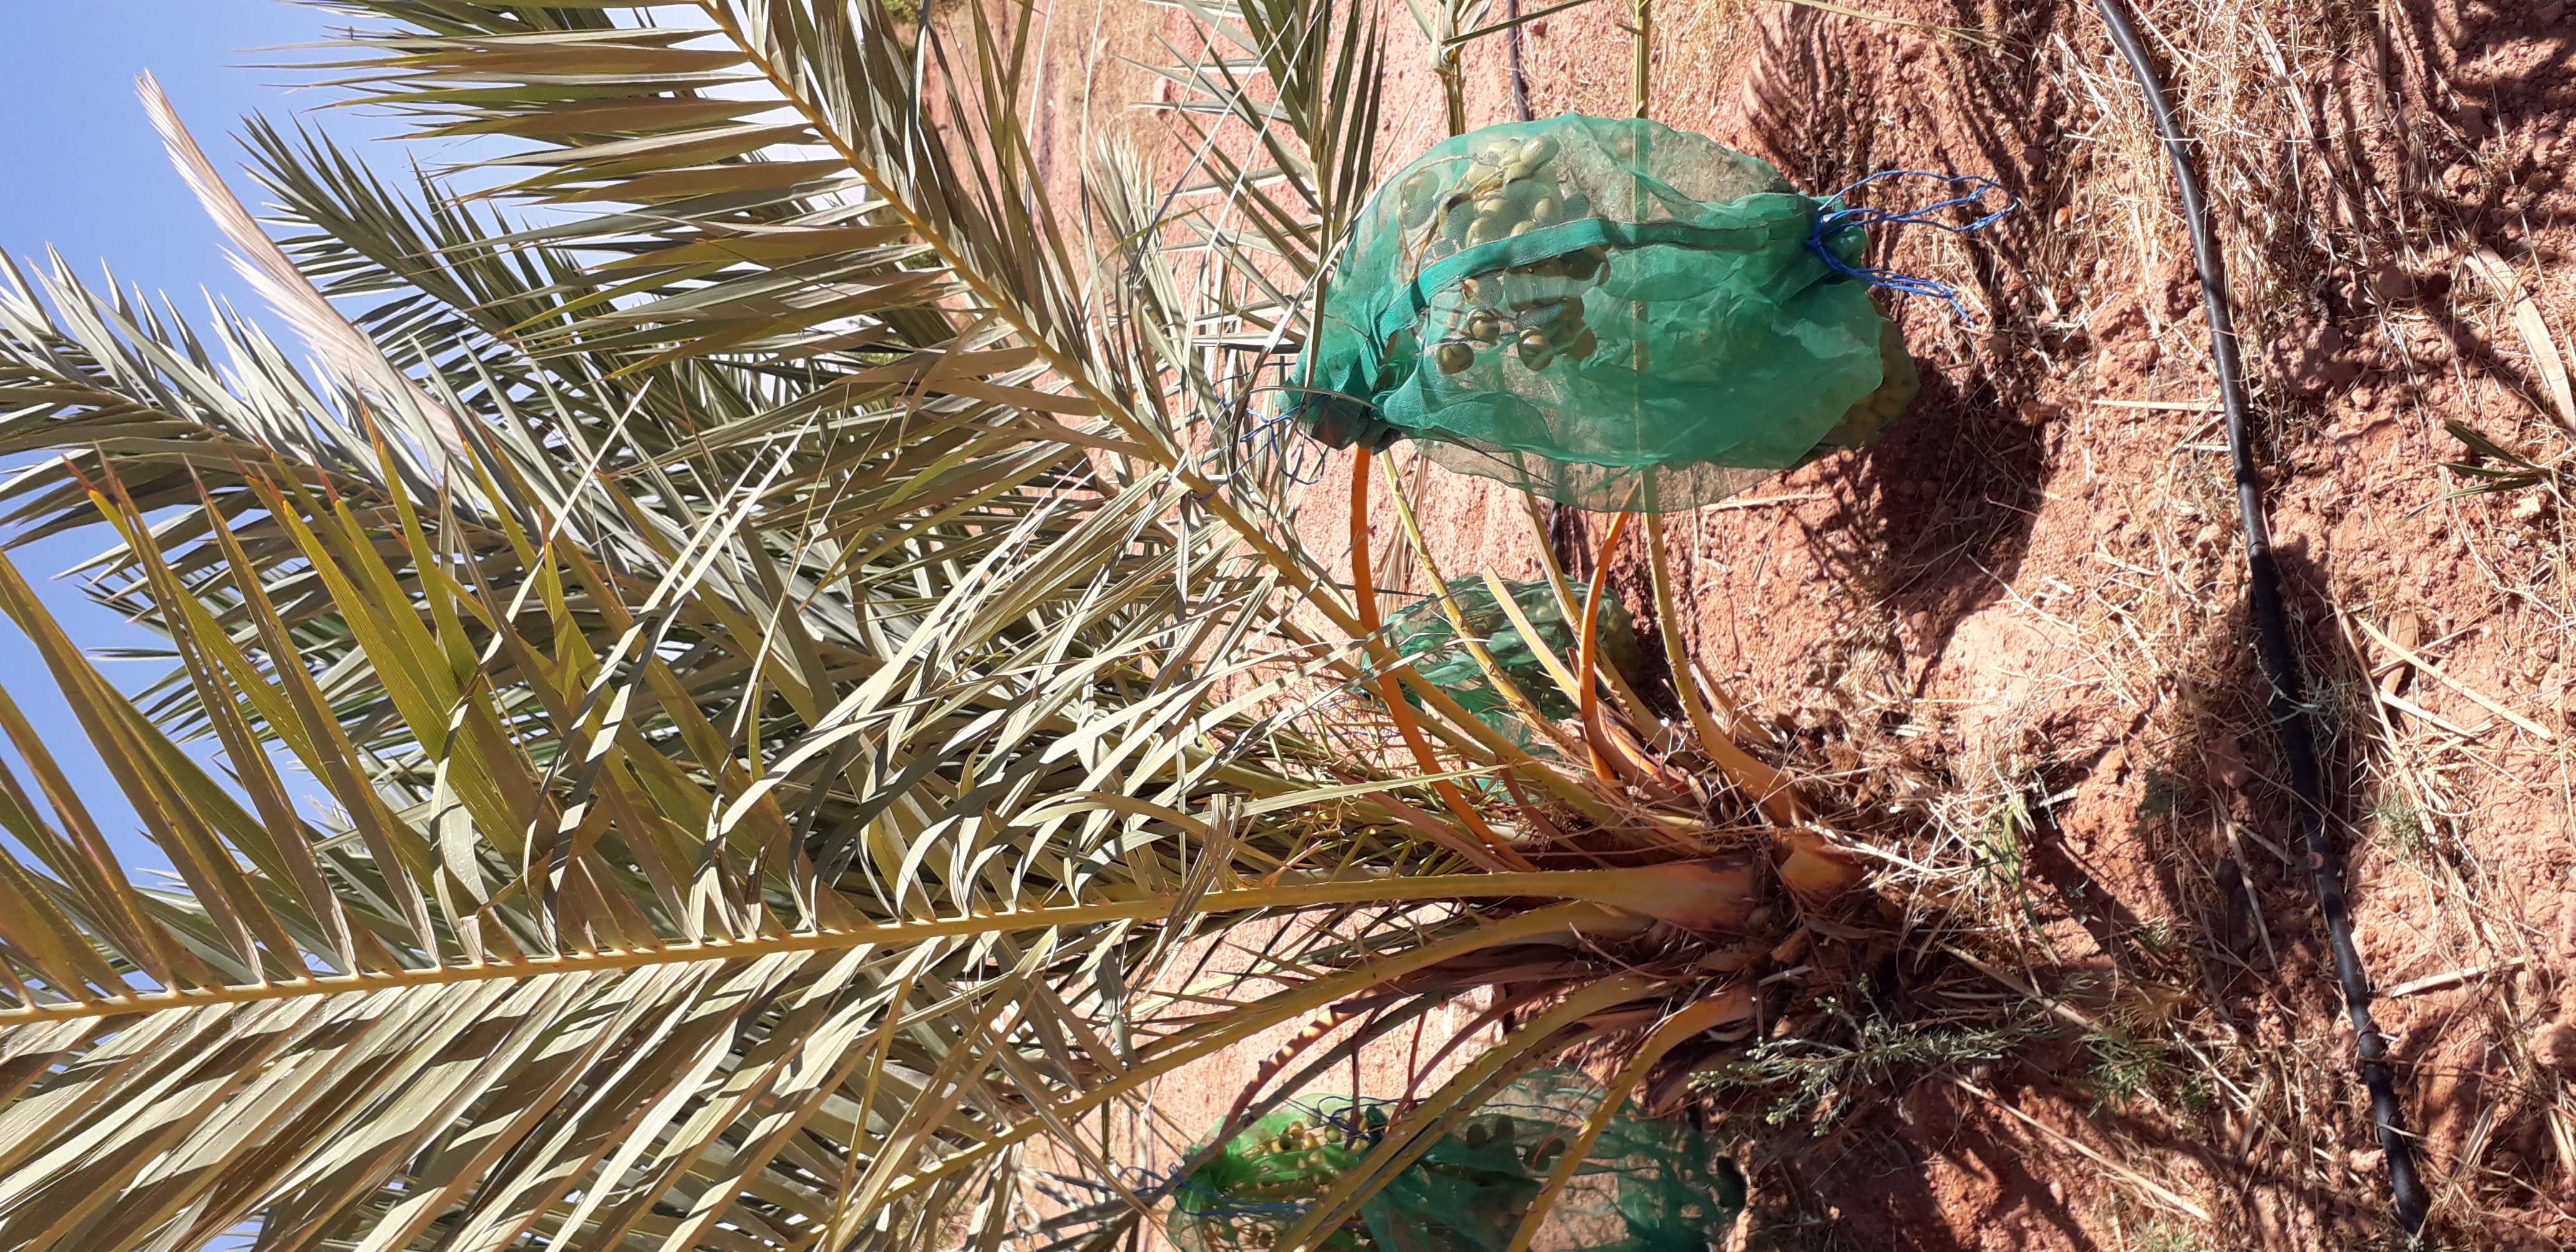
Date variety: Boufagous